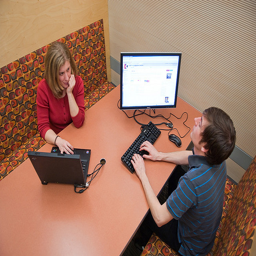
Guy and woman at a booth table on laptop and a computer
two people sitting at a table with a keyboard and mouse
A man and a woman are sitting at a booth with their computers.
A man and woman sitting at a table with computer and laptop.
A couple of people at a table on computers.